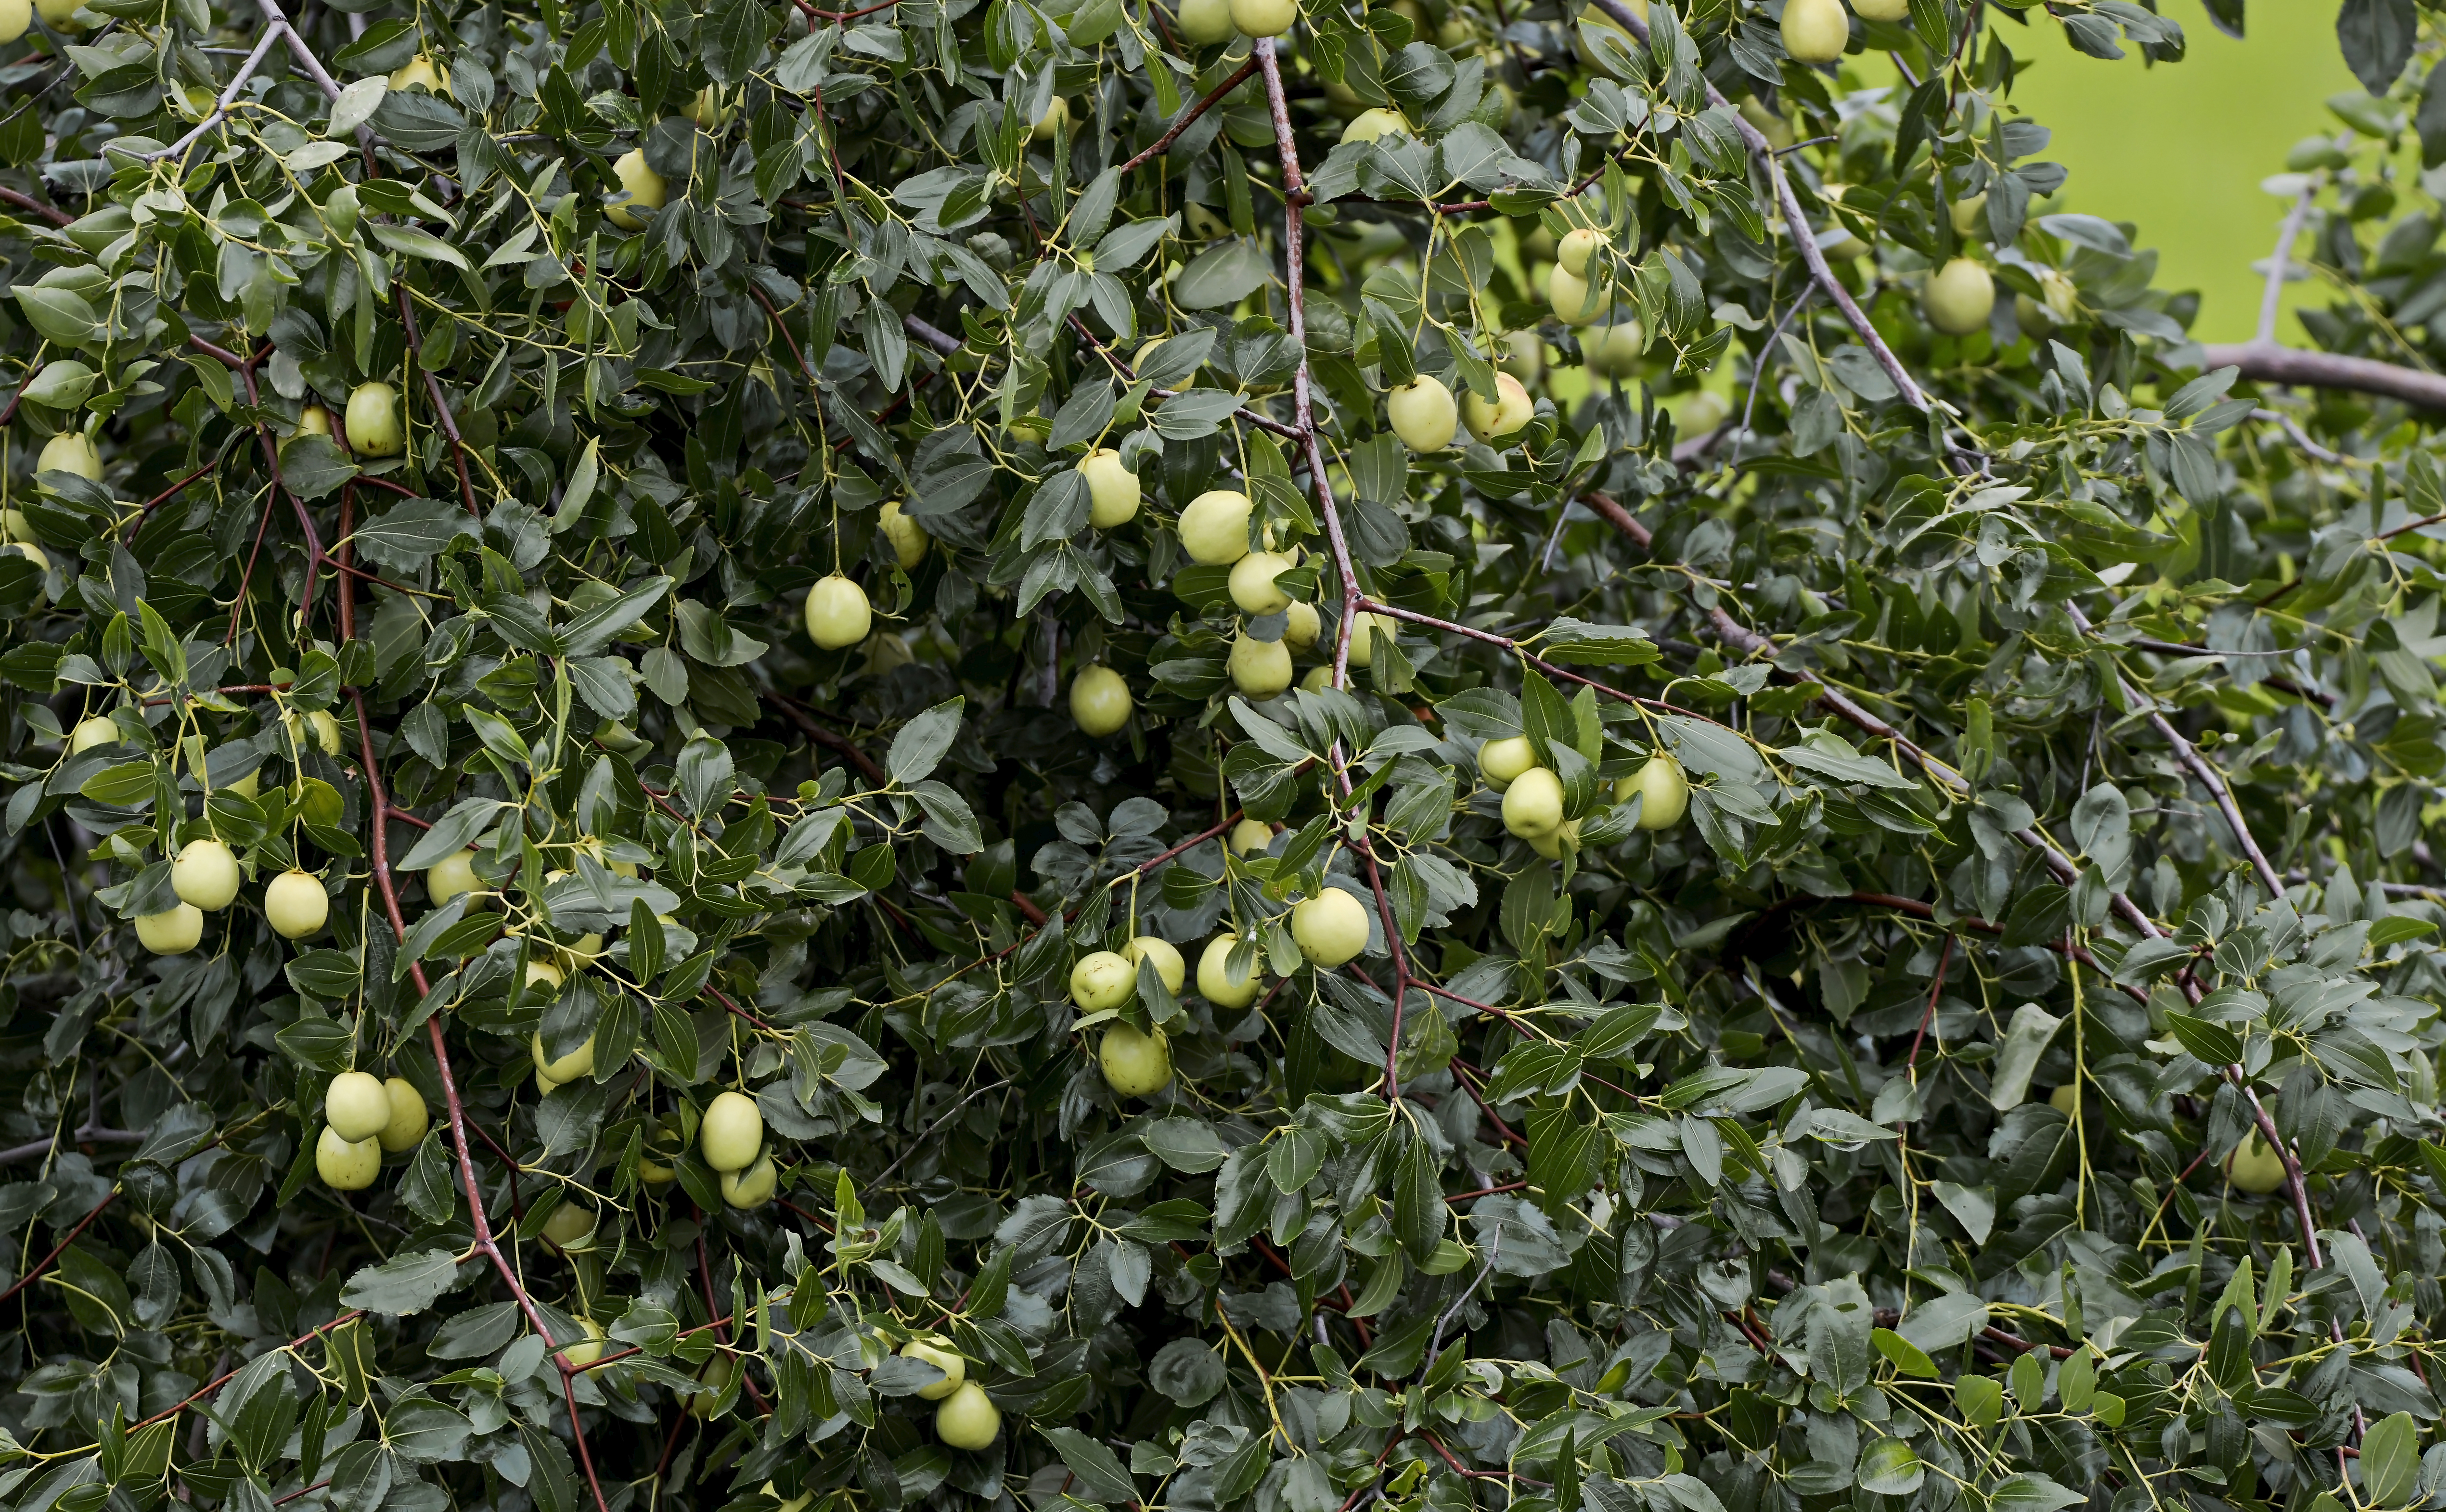
natural, plant, fruit tree, tree, flower, fruit, flowering plant, woody plant, branch, food, citrus, produce